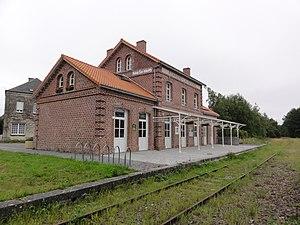
Ferrière-la-Grande (Nord, Fr) ancienne gare
Ferrière-la-Grande est une commune française située dans le département du Nord, en région Hauts-de-France.
La gare de Ferrière-la-Grande est une gare ferroviaire française de la ligne de Maubeuge à Fourmies, située sur le territoire de la commune de Ferrière-la-Grande dans le département du Nord, en région Hauts-de-France.